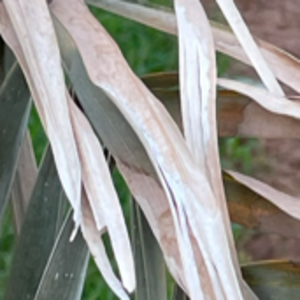
Label: Fusarium Wilt